Thorndale station (SEPTA)

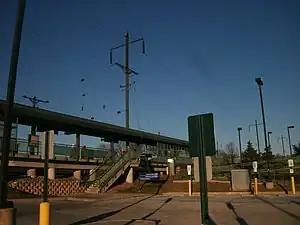
Thorndale station from street level

Thorndale station is a SEPTA Regional Rail station in Thorndale, Pennsylvania. Located on South Bailey Road and East Lincoln Highway (U.S. 30 Business), it serves the Paoli/Thorndale Line. While Thorndale station is the terminus of SEPTA's Paoli/Thorndale Line service, the tracks continue (with service by Amtrak), to points west, including Lancaster, Harrisburg, and Pittsburgh. Amtrak does not stop at Thorndale.